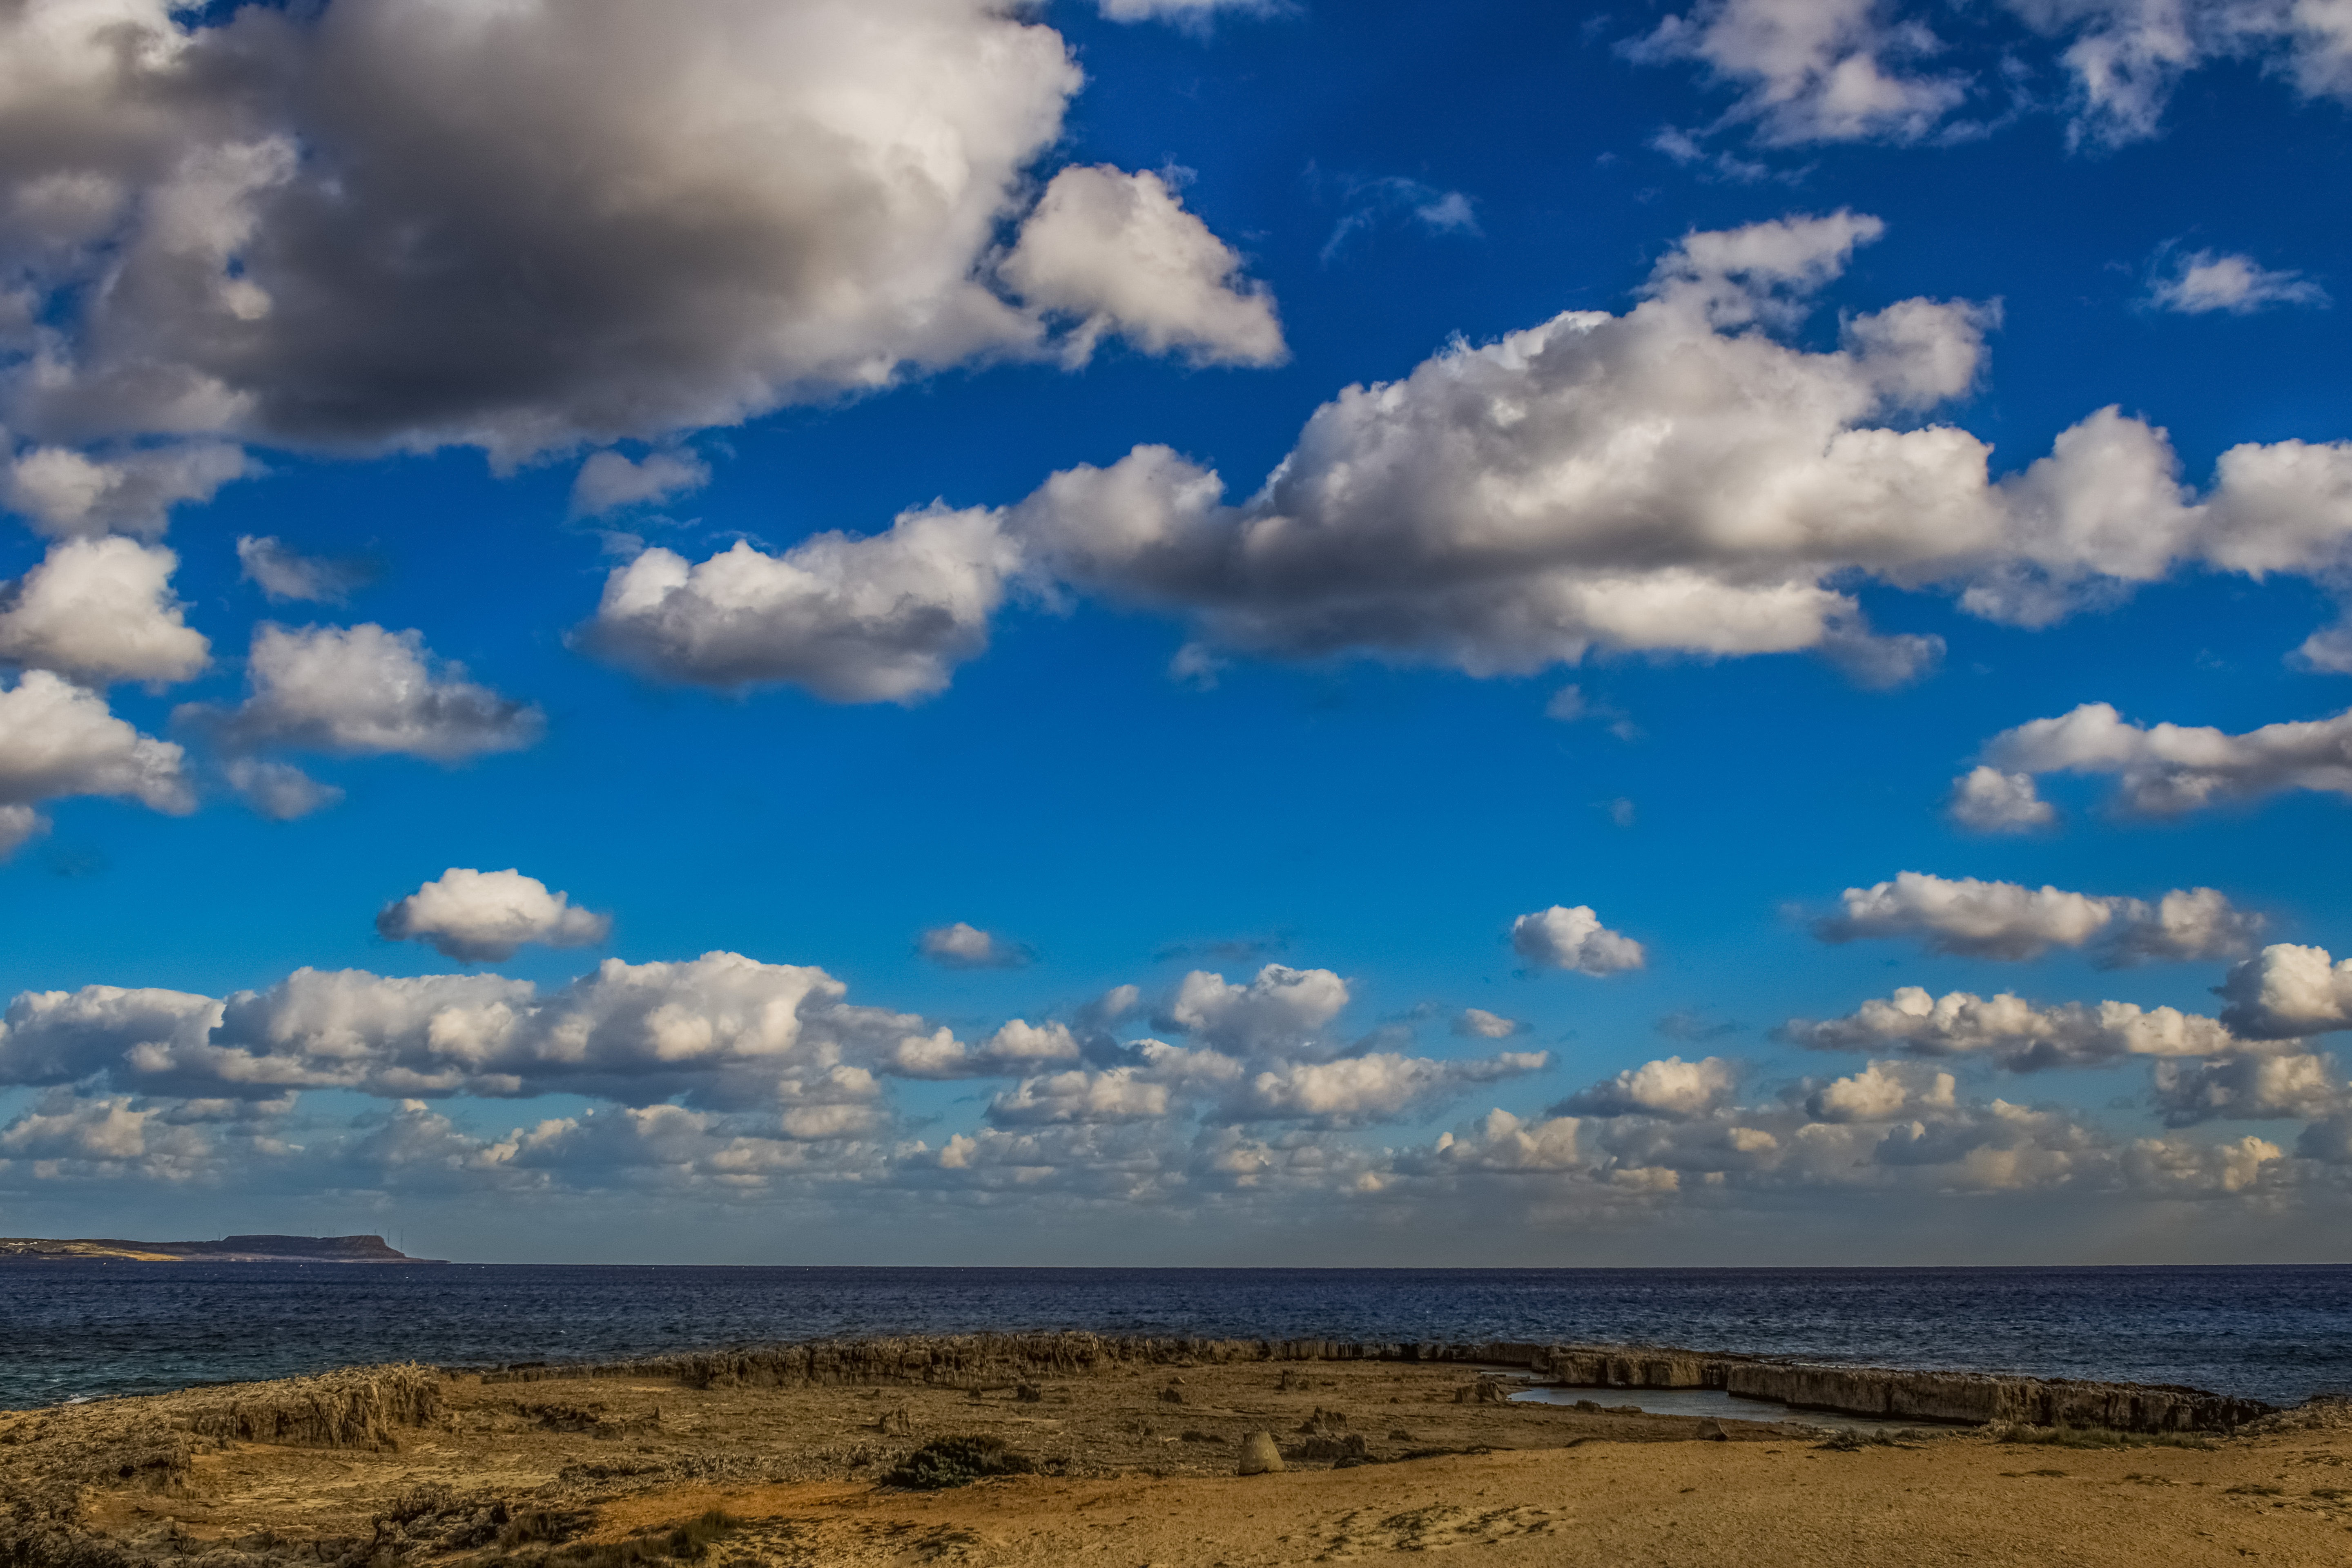
landscape, sea, coast, nature, horizon, wilderness, cloud, sky, field, prairie, sunlight, cumulus, plain, clouds, grassland, plateau, rocky coast, cyprus, steppe, ayia napa, makronissos, meteorological phenomenon, natural environment, rugged surface